The Chess Player

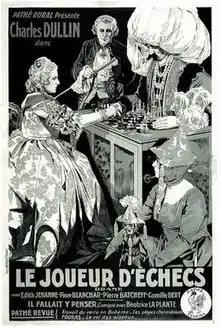
French language poster

The Chess Player is a 1927 French silent film directed by Raymond Bernard and based on a novel by Henry Dupuy-Mazuel. It is a historical drama set in the late 18th century during the Russian domination of Polish Lithuania, and elements of the plot are drawn from the story of the chess-playing automaton known as The Turk.